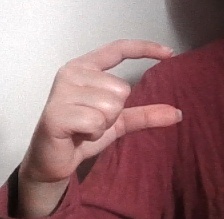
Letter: dal